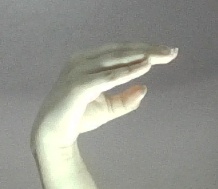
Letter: jeem